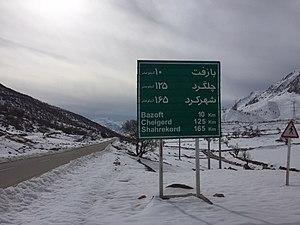
La route Sharekord - Masjed Soleyman est l'une des routes secondaires reliant les provinces de Tchaharmahal-et-Bakhtiari et du Khuzestan en Iran. Elle traverse les monts Zagros, en franchissant des cols à respectivement 2 805 mètres d’altitude au col de Cherry dans la préfecture de Kuhrang et 2 220 mètres d’altitude au col de Taraz dans la préfecture d'Andika dans la province du Khuzestan.